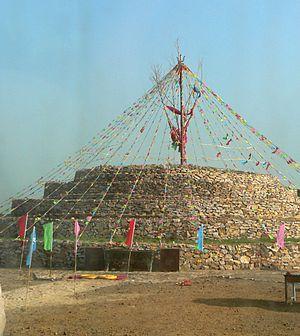
Un ovoo, signifiant « talus de pierre », parfois orthographié obo, est un cairn utilisé au sein de la culture chamanique mongole, notamment pour les sacrifices d'animaux aux déités des montagnes.